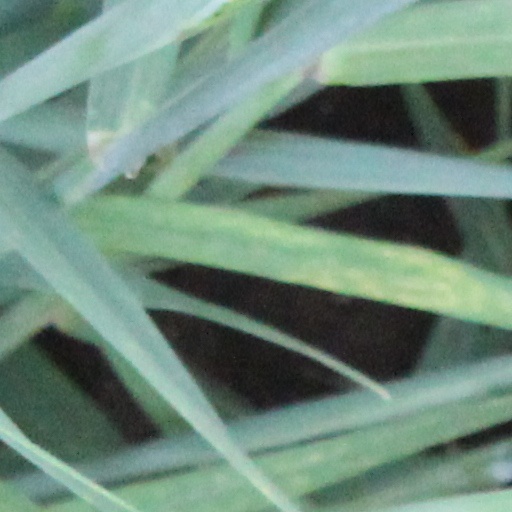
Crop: wheat